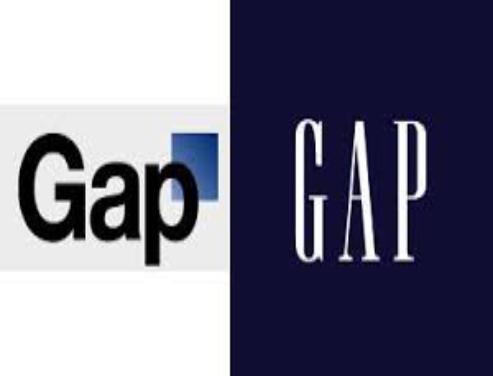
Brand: Gap
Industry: Clothes